Phoe Pyonn Cho

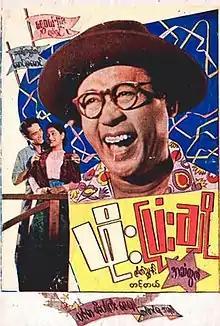
official film poster

Phoe Pyonn Cho is a 1955 Burmese black-and-white drama film directed by Mya Maung. The film picked up three Myanmar Motion Picture Academy Awards including Best Film, Best Actor, Best Child Actor.